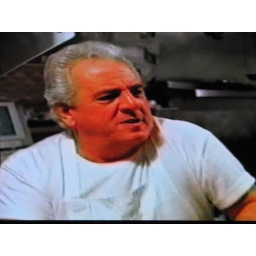
Vinnie of Vinnie Vella's Pizza place across the street from Spuyten Duyvil, in one of his acting jobs on TV